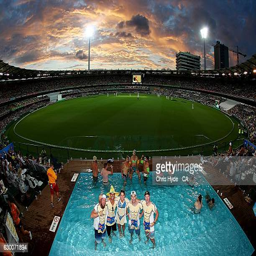
fans enjoy the pool deck during day of the first test match